Taiko

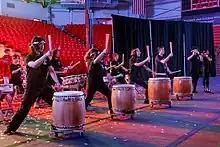
Taiko Tides, a student group at Stony Brook University, New York

There are no official counts or estimates of the number of active taiko groups in the United States or Canada, as there is no governing body for taiko groups in either country. Unofficial estimates have been made. In 1989, there were as many as 30 groups in the US and Canada, seven of which were in California. One estimate suggested that around 120 groups were active in the US and Canada as of 2001, many of which could be traced to the San Francisco Taiko Dojo; later estimates in 2005 and 2006 suggested there were about 200 groups in the United States alone.